Xiong'an

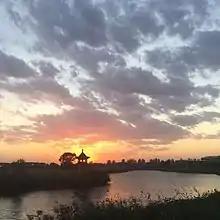
Baiyang Lake in the center of Xiong'an

Xiong'an New Area is located in the North China Plain, between 38°43' and 39°10' north latitude and 115°38' to 116°20' east longitude, 105 km from Beijing and Tianjin, 155 km from Shijiazhuang, 30 km from Baoding, 55 km from Beijing Daxing Airport. It is located at the geometric center of major cities in the Beijing–Tianjin–Hebei region. According to Xu Kuangdi, its location was also motivated by the traditional Chinese philosophy of positioning a city near mountains, rivers, and along axial lines.